List of birds of Saint Helena

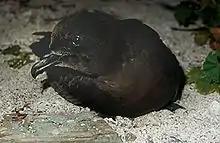
Bulwer's petrel, a possible breeding species

Order: ProcellariiformesFamily: Procellariidae